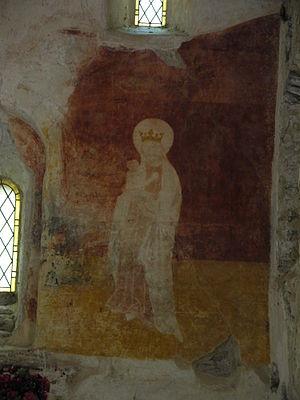
Vierge du XVe siècle peinte dans le style gothique international, qu'il est étonnant de trouver dans une petite chapelle rurale.
Quins est une commune française située dans le département de l'Aveyron en région Occitanie. Ses habitants sont appelés les Quinsois.
La chapelle Saint-Clair est une chapelle située sur la commune de Quins, dans le département de l'Aveyron, en France.